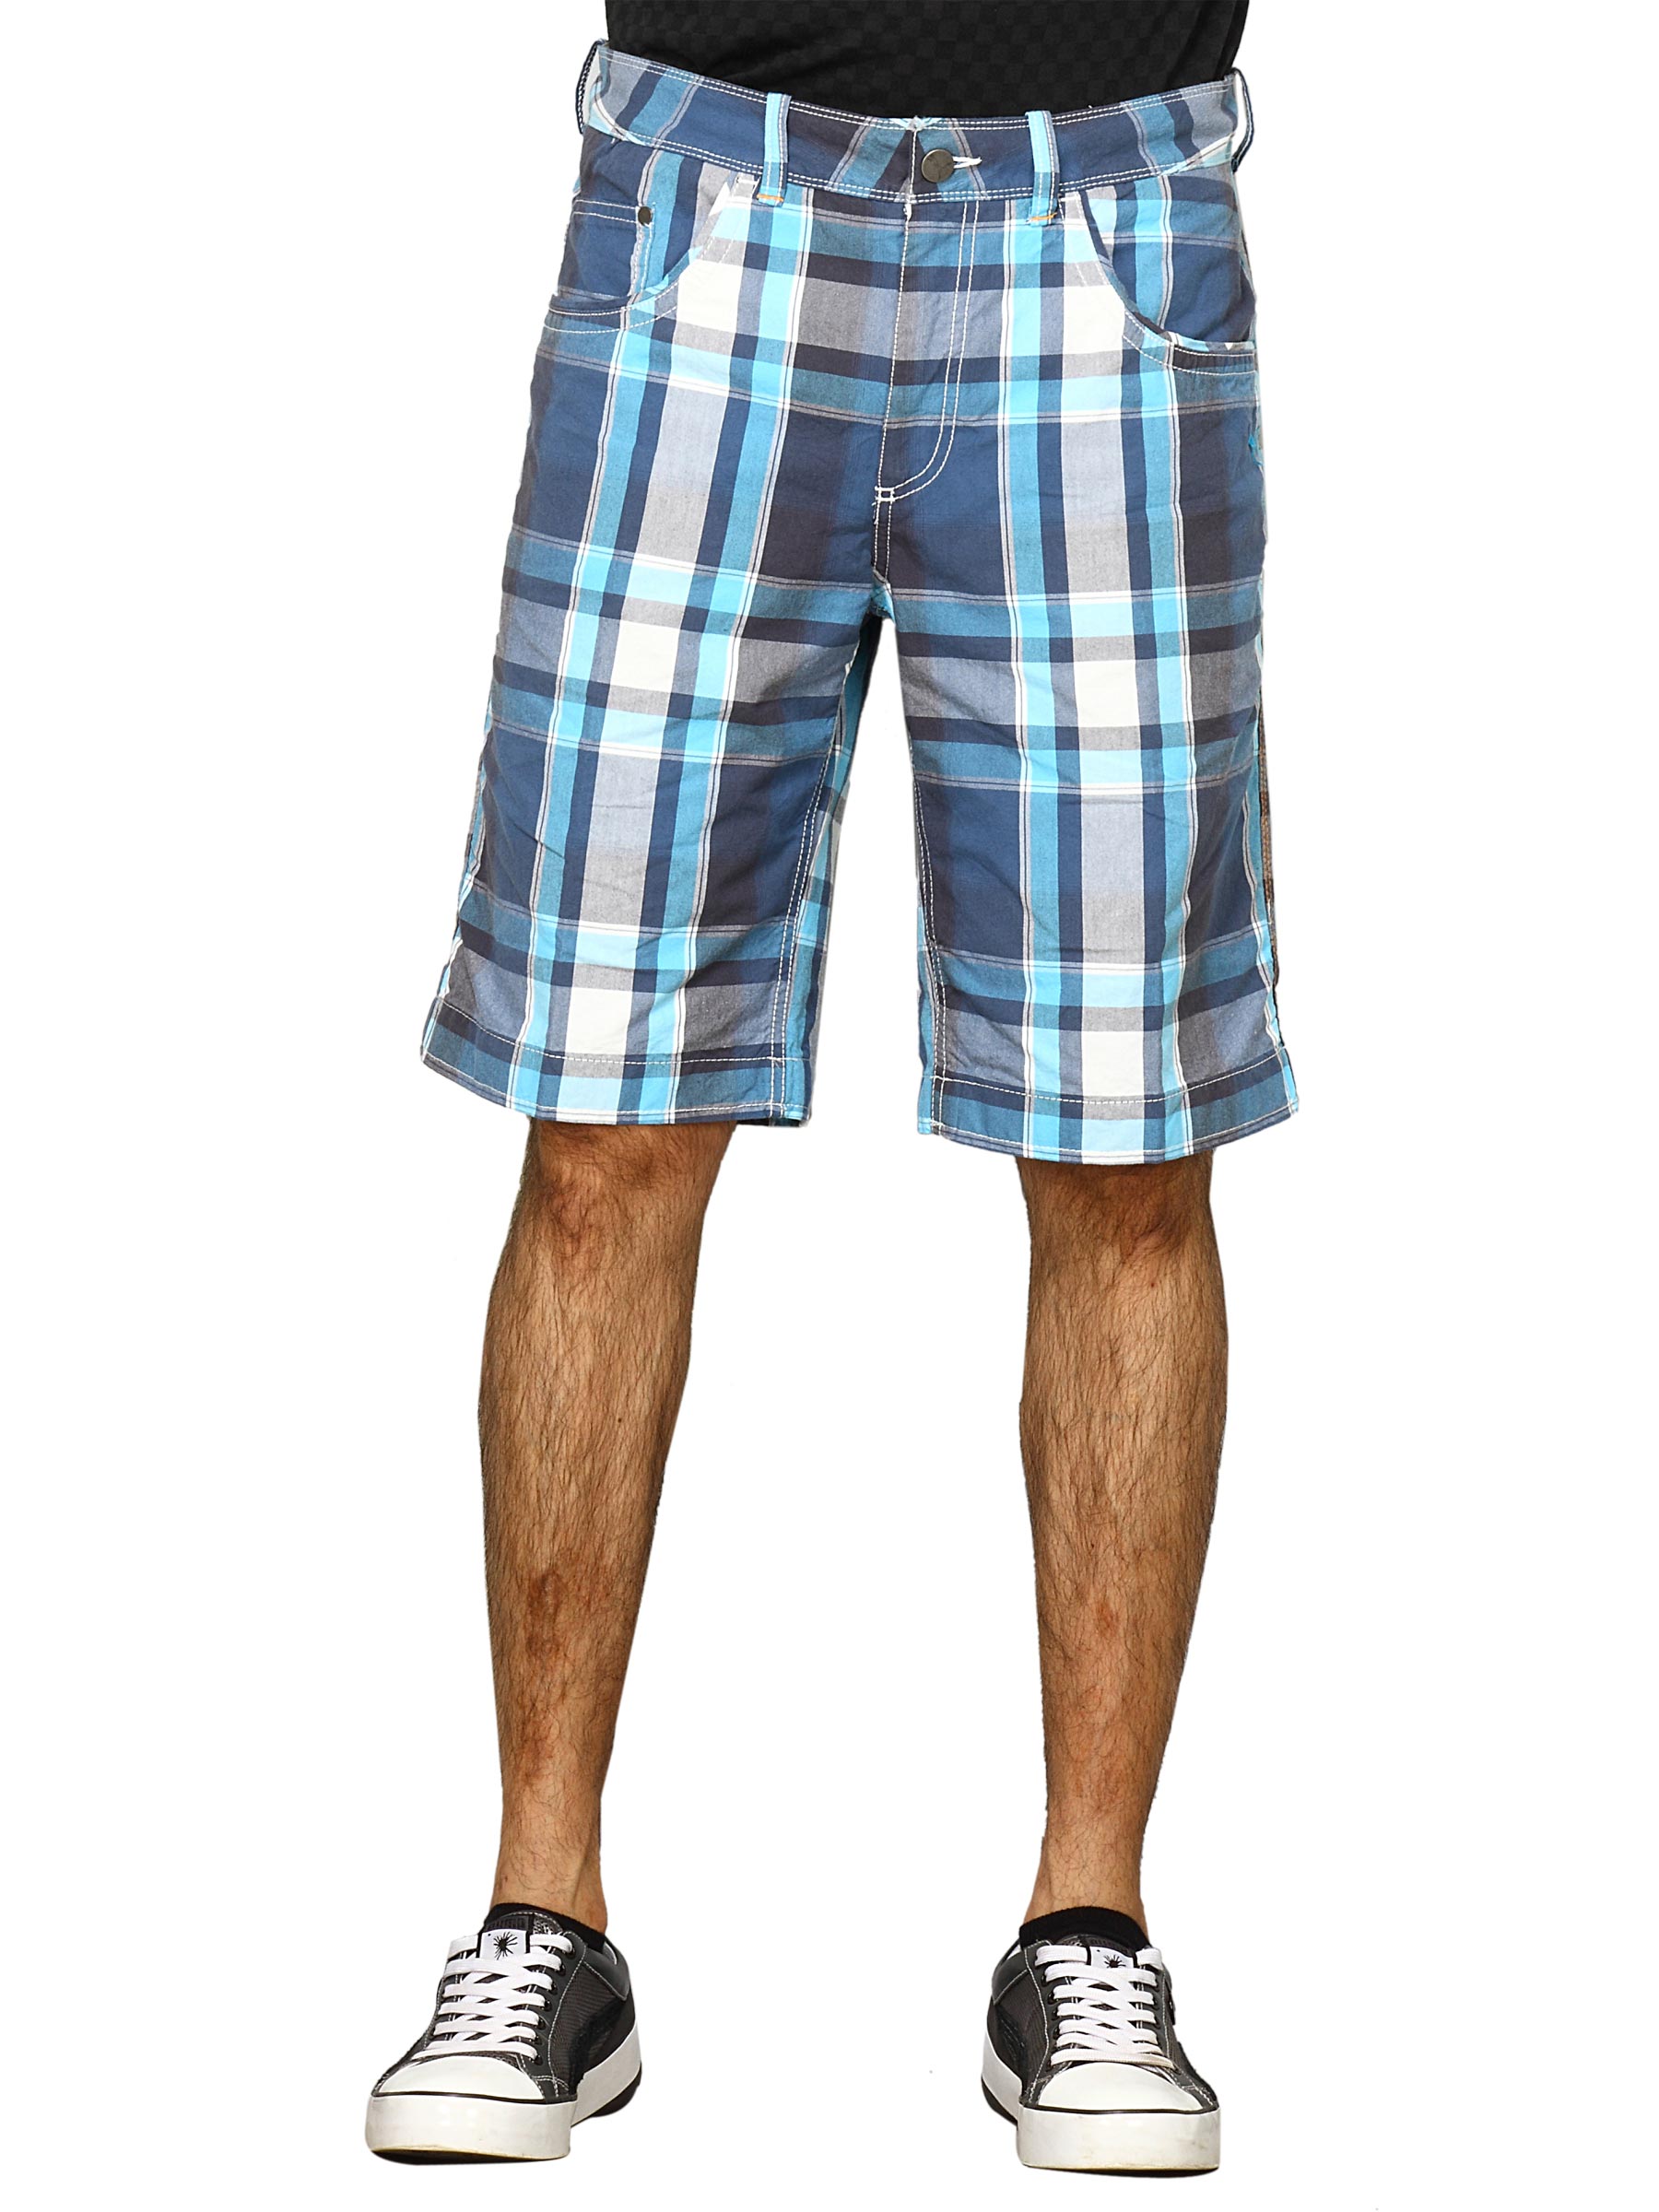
Puma Men Checks Navy Blue Shorts
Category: Apparel / Bottomwear / Shorts
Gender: Men
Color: Navy Blue
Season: Fall 2011
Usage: Casual